The Coming Victory of Democracy

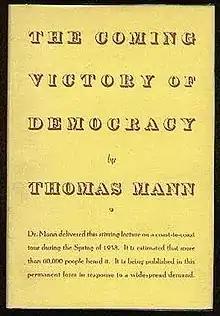
First edition

The Coming Victory of Democracy is a book published in 1938 by Alfred A. Knopf, Inc.